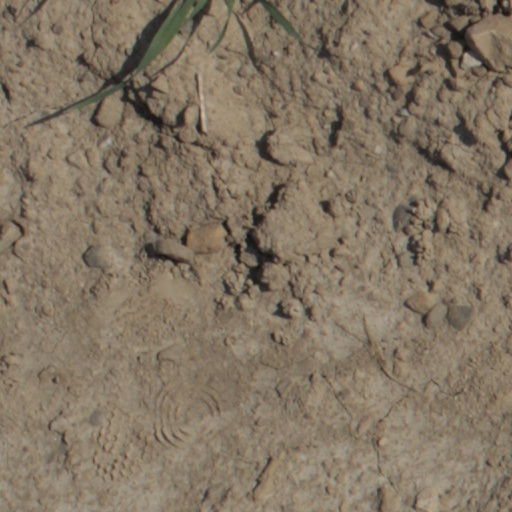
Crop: wheat